Bjørnar Ustad Kristensen

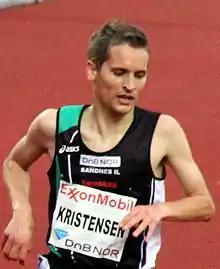
Bjørnar Ustad Kristensen (2011)

Bjørnar Ustad Kristensen (born 26 January 1982 in Stavanger) is a Norwegian track and field athlete who mainly competes in the 3000 metres steeplechase. He represented the club Sandnes IL.